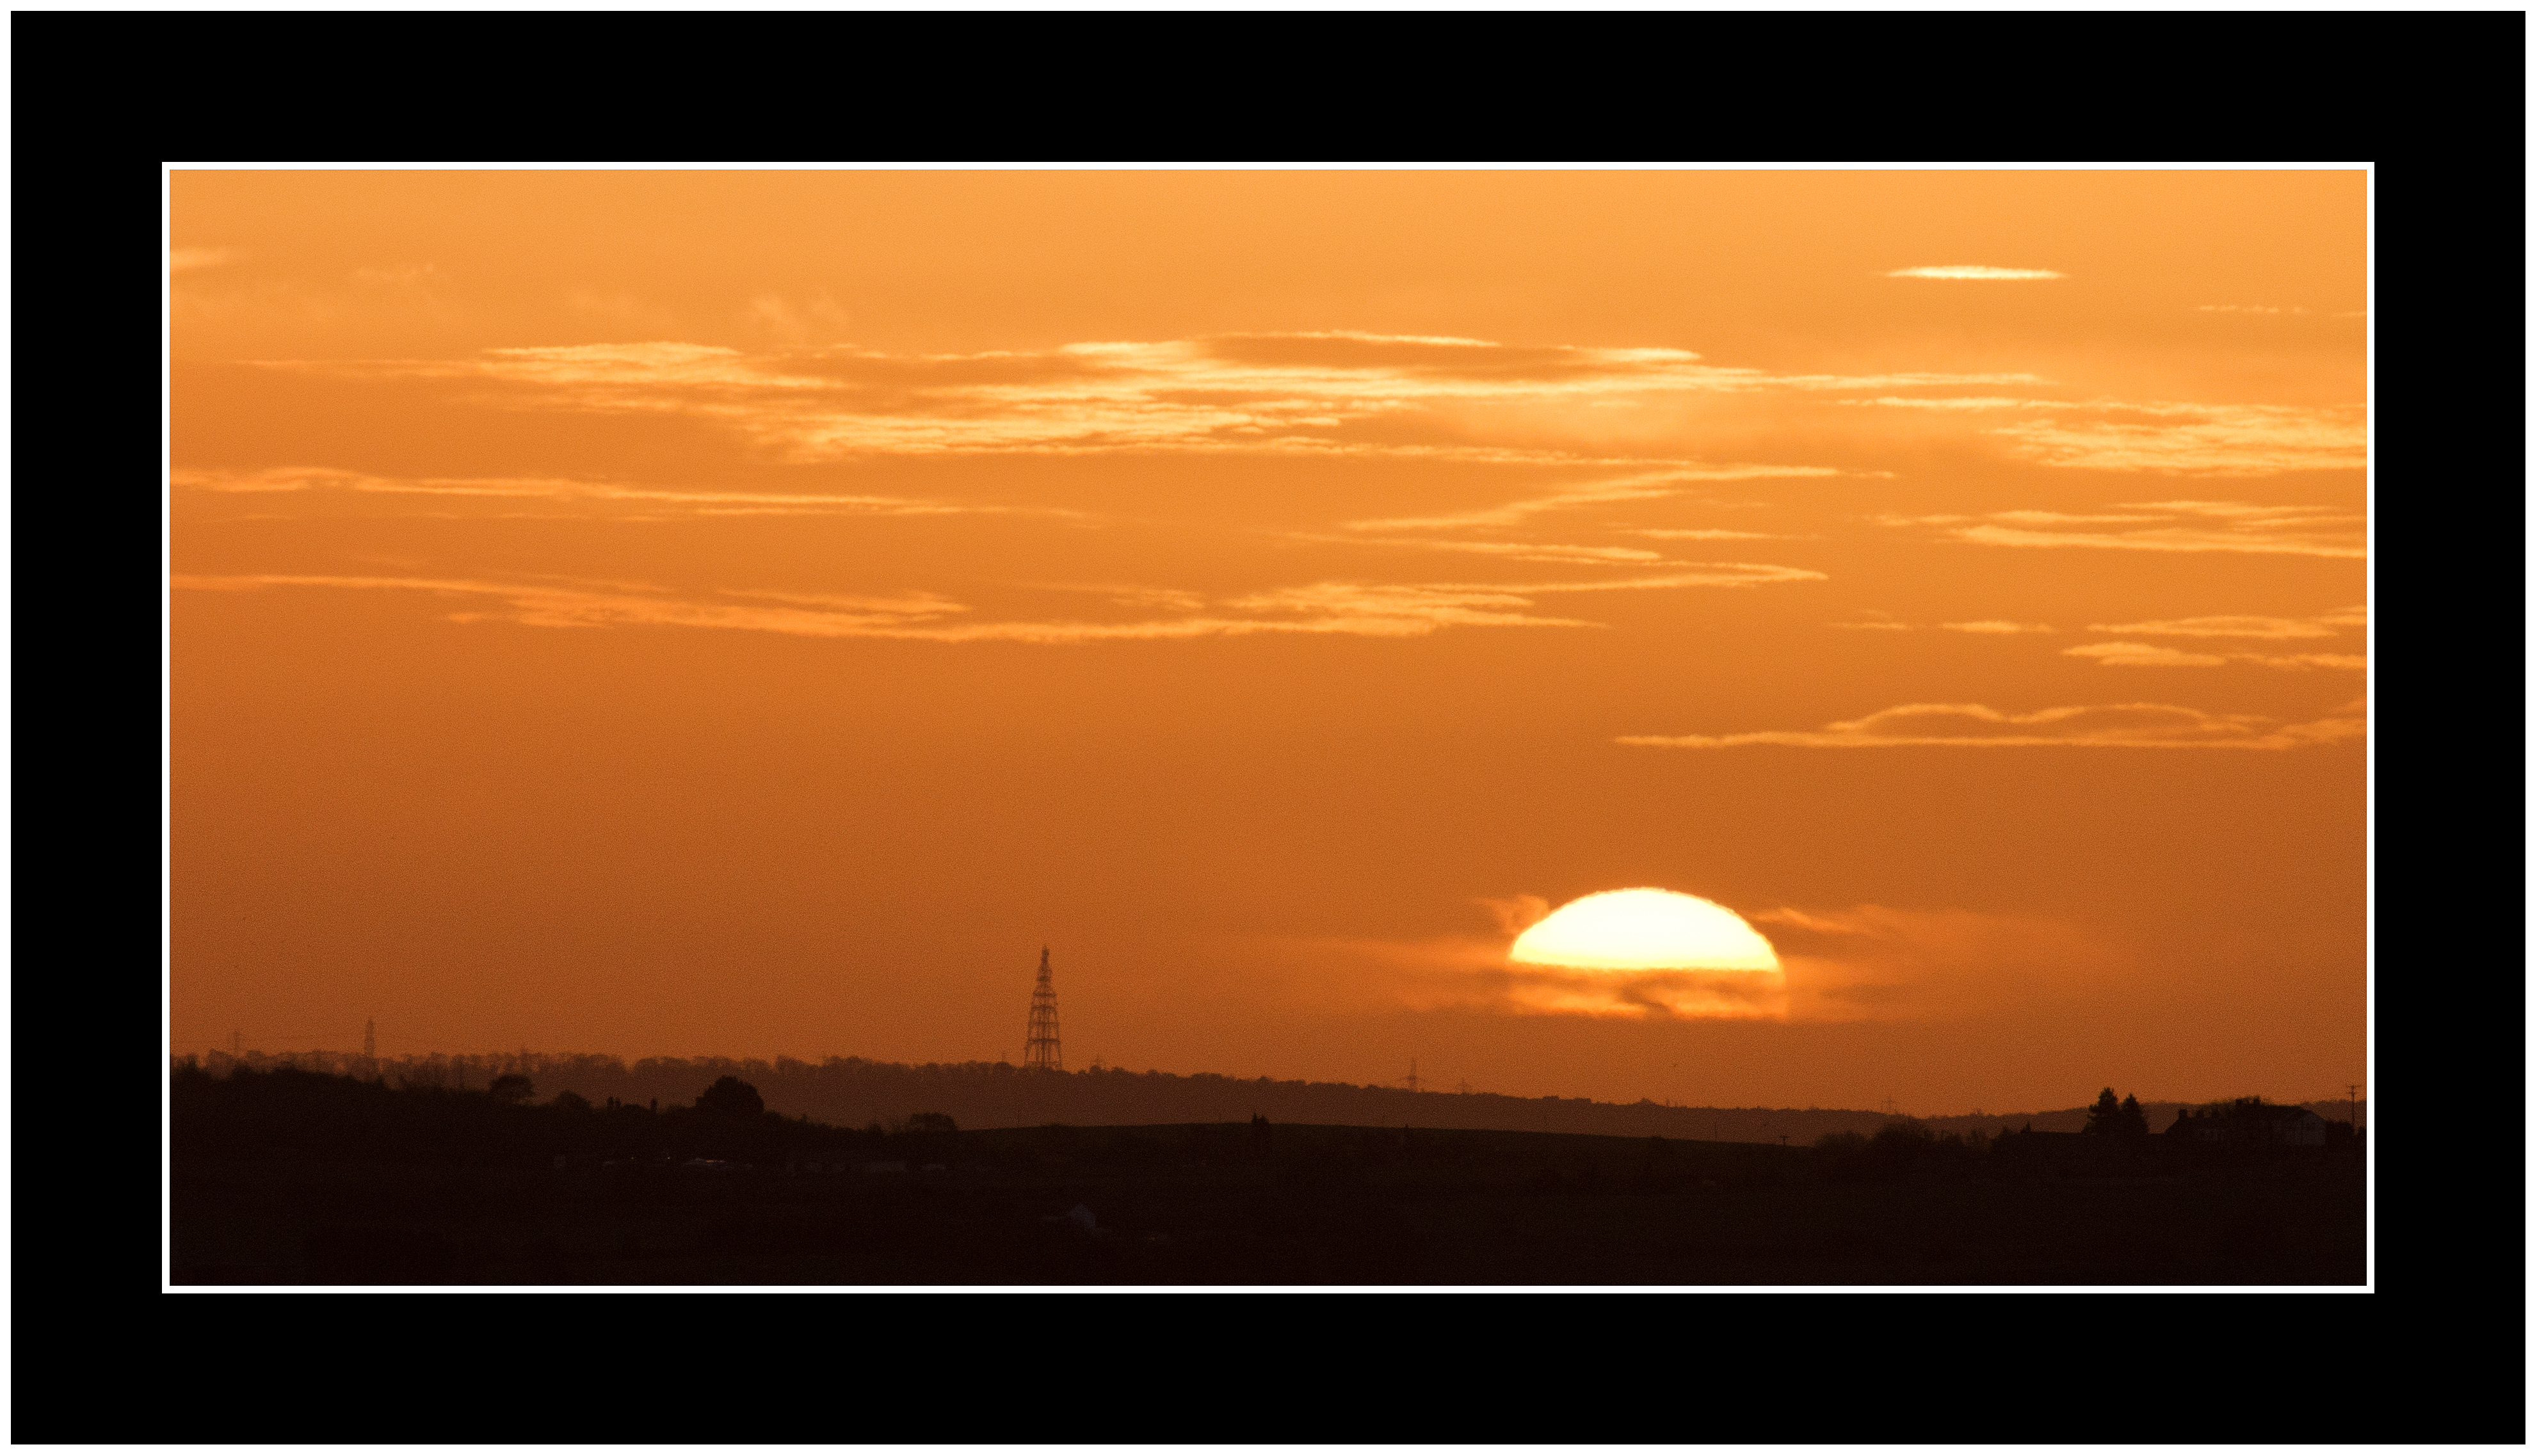
horizon, wetlands, cloud, sky, sun, sunrise, sunset, sunlight, cloudy, morning, star, dawn, atmosphere, dark, dusk, orange, crop, nikon, pylon, skies, clouds, vivid, bright, misty, sigma, early, outwood, telephoto, afterglow, red sky at morning